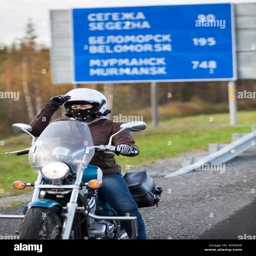
young woman travels on motorcycle in northern part .